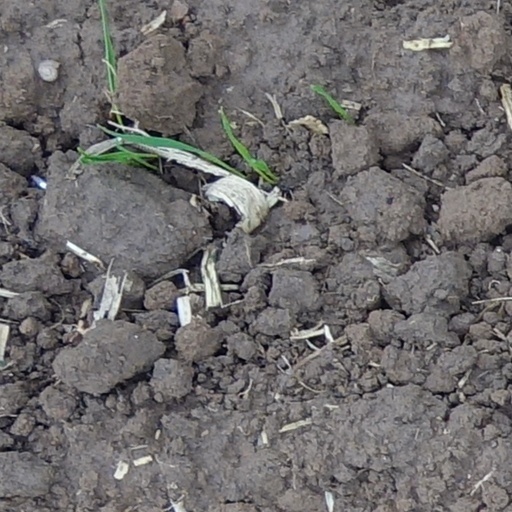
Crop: wheat